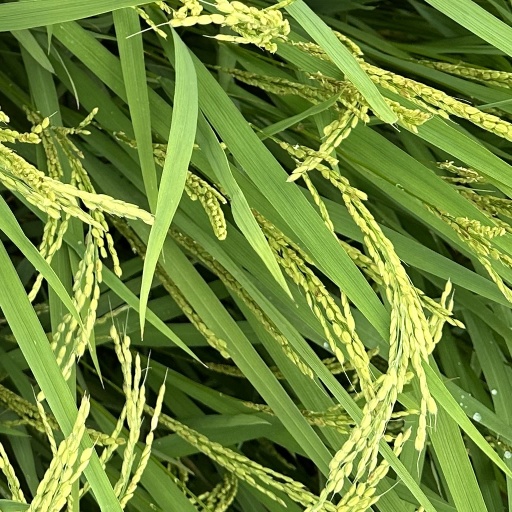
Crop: rice